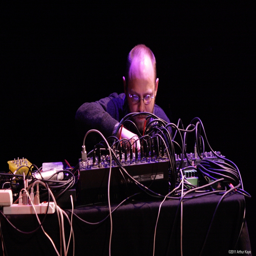
person plays his mixer at our first performance .